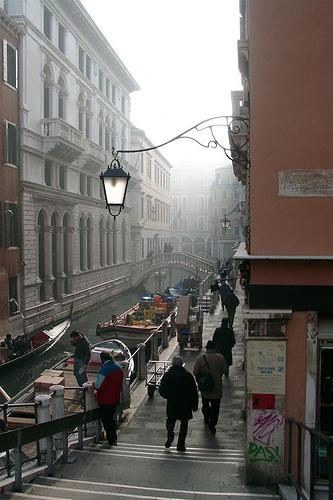
Weather: foggy or hazy